Bryony Botha

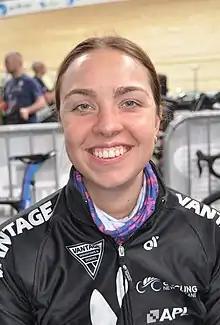
Botha in 2020

Bryony Botha (born 4 November 1997) is a New Zealand road and track cyclist. On the 7th of August 2024 she won a silver medal in the team pursuit during the 2024 summer Olympic Games with Ally Wollaston, Emily Shearman and Nicole Shields.